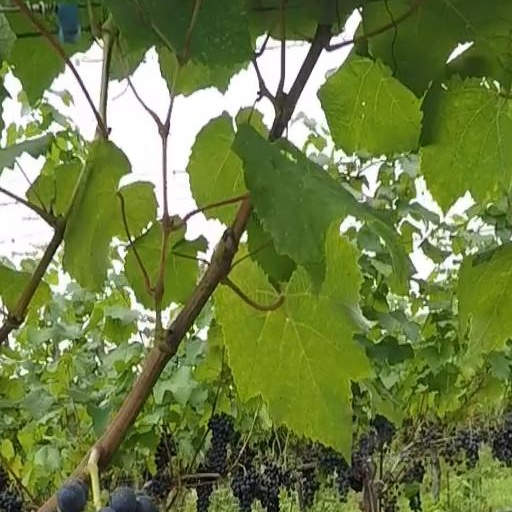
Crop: grape